Kimia Alizadeh

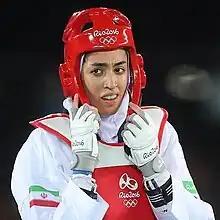
Alizadeh at the 2016 Summer Olympics

Kimia Alizadeh Zonouzi (born 10 July 1998) is an Iranian-born Bulgarian taekwondo athlete, representing Bulgaria. Alizadeh won a bronze medal in the taekwondo 57 kg weight class at the 2016 Summer Olympics in Rio de Janeiro by defeating Swedish athlete Nikita Glasnović. This made her the first Iranian woman to win a medal at a Summer Olympics. She also won a gold medal in the women's 62-kg class at the Nanjing 2014 Youth Olympic Games. She beat London 2012 and Rio de Janeiro 2016 gold medallist Jade Jones at the 2015 World Championship to win a bronze medal. She also won a silver medal two years later at the 2017 World Taekwondo Championships.